Tetsuko Kuroyanagi

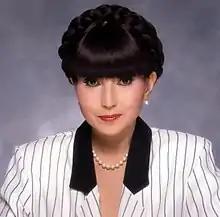
Kuroyanagi in November 2015

is a Japanese actress, television personality, World Wide Fund for Nature advisor, and Goodwill Ambassador for UNICEF. She joined NHK Broadcasting Theatre Company as the first television actress in 1953. In 1954, she made her debut as the lead actress in the radio drama "Yambō Nimbō Tombō". In 1976, TV Asahi's started airing. This program was recognized by the Guinness World Records in 2011 for having the highest number of broadcasts by the same host. It has been airing on weekdays at noon every week, and as of 2023, it has surpassed 11,000 episodes in its 48th year. Her autobiographical book, , which depicts her childhood, became a post-WW2 bestseller with over 8 million copies sold in Japan and 25 million copies worldwide. It has also been adapted into a television series twice.